Aversa

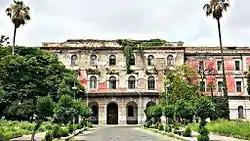
Maddalena lunatic asylum complex, built for the care of mentally ill

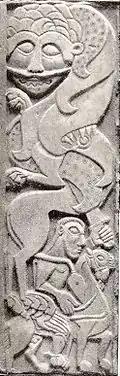
Norman relief of St. George and the Dragon in the Duomo reflects its Scandinavian precedents via Norman culture.

Aversa is a city and "comune" in the Province of Caserta in Campania, southern Italy, about 24 km north of Naples. It is the centre of an agricultural district, the "Agro Aversano", producing wine and cheese (famous for the typical buffalo mozzarella). Aversa is also the main seat of the faculties of Architecture and Engineering of the "Università degli studi della Campania "L. Vanvitelli"" (Campania University "L. Vanvitelli"). With a population of 52,974 (2017), it is the second city of the province after Caserta.